Military of ancient Nubia

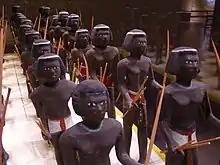
11th Dynasty model of Nubian archers in the Egyptian army, from a tomb in Asyut (c. 2130–1991 BC).

Kushite Kings conquered Egypt and formed the 25th dynasty, reigning in part or all of Ancient Egypt from 744 to 656 BC. Taharqa began cultivating alliances with elements in Phoenicia and Philistia who were prepared to take a more independent position against Assyria. Taharqa's army undertook successful military campaigns, as attested by the "list of conquered Asiatic principalities" from the Mut temple at Karnak and "conquered peoples and countries (Libyans, Shasu nomads, Phoenicians?, Khor in Palestine)" from Sanam temple inscriptions. Torok mentions the military success was due to Taharqa's efforts to strengthen the army through daily training in long-distance running, as well as Assyria's preoccupation with Babylon and Elam. Taharqa also built military settlements at the Semna and Buhen forts and the fortified site of Qasr Ibrim.